Hypoxia (medicine)

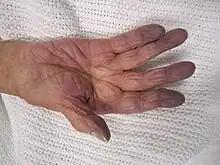
Cyanosis of the hand in an elderly person with low oxygen saturation

Hypoxia is a condition in which the body or a region of the body is deprived of an adequate oxygen supply at the tissue level. Hypoxia may be classified as either "generalized", affecting the whole body, or "local", affecting a region of the body. Although hypoxia is often a pathological condition, variations in arterial oxygen concentrations can be part of the normal physiology, for example, during strenuous physical exercise.